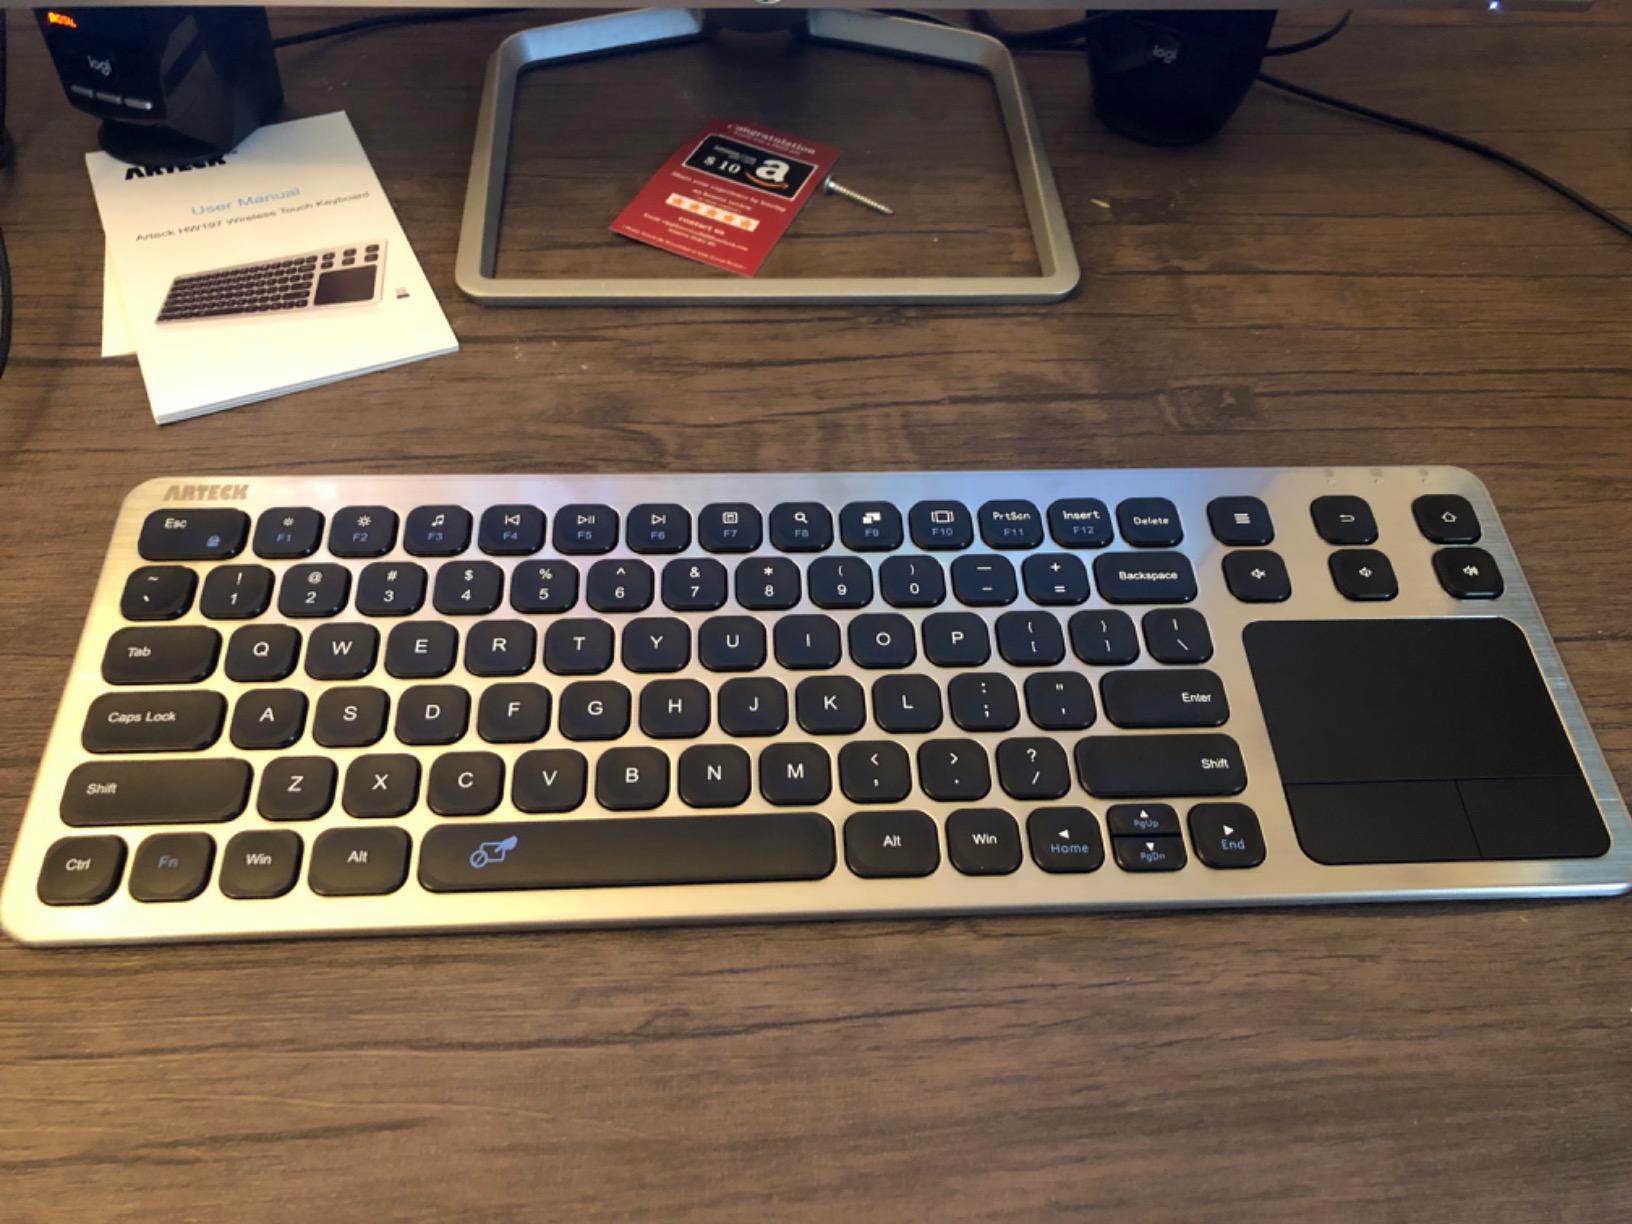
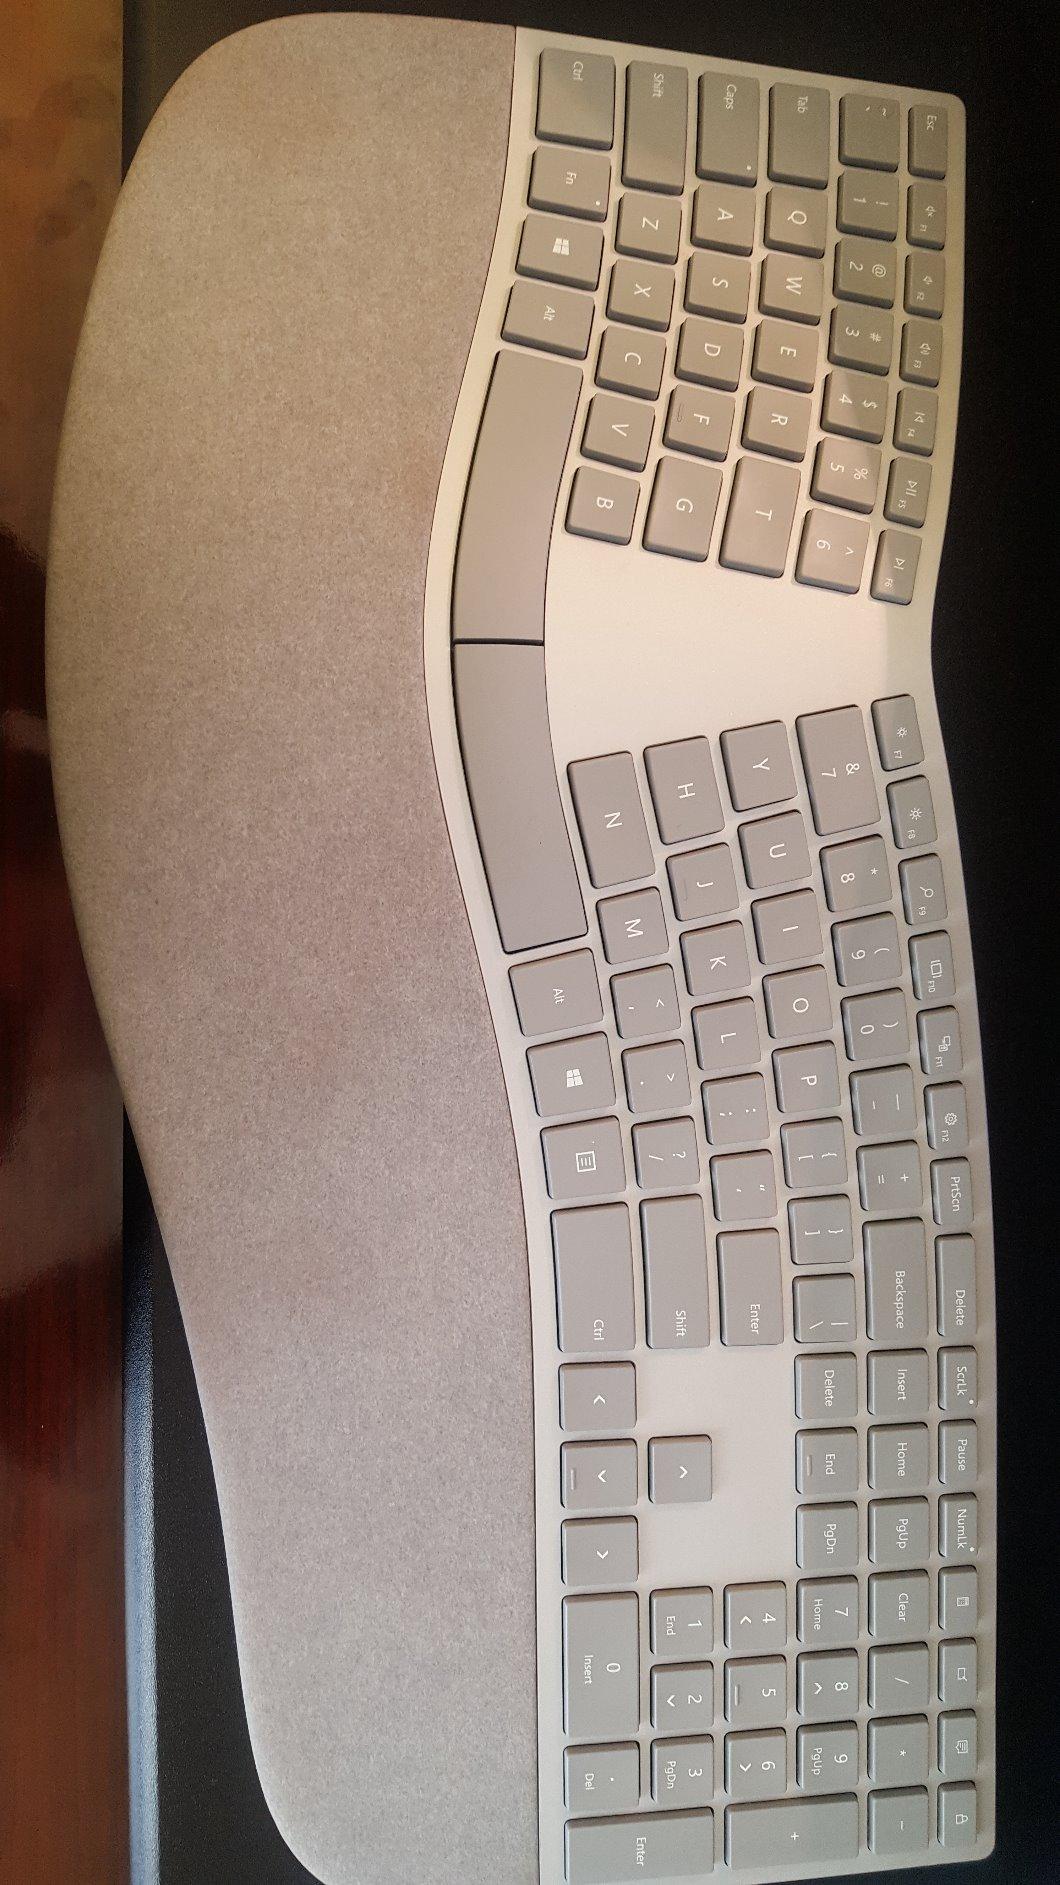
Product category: keyboard
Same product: no